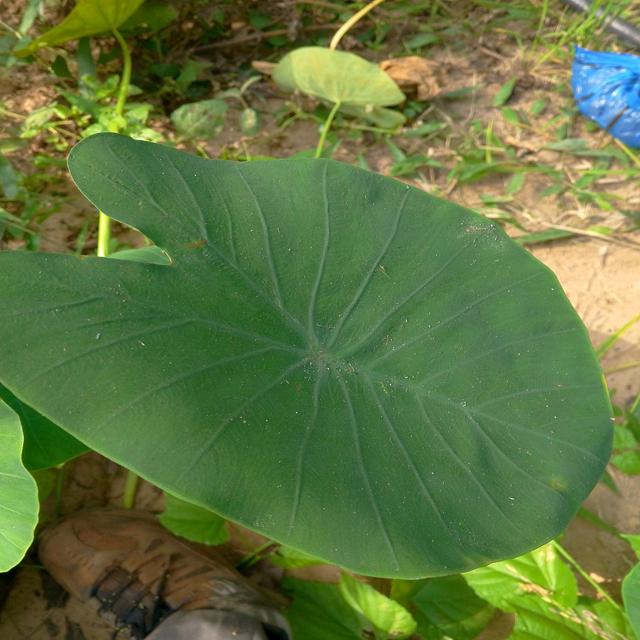
Label: Healthy